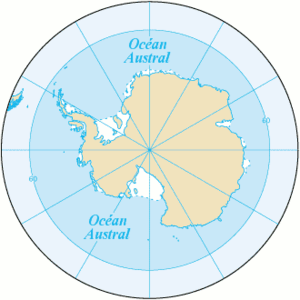
L'océan Austral en bleu foncé.
L’océan Austral est un océan défini par convention comme s'étendant entre le 60ᵉ parallèle sud et le continent antarctique. Cette délimitation correspond aux portions des océans Atlantique, Pacifique et Indien couverts juridiquement par le traité sur l'Antarctique. Son existence n'est pas universellement reconnue. Bien que ne couvrant pas l'intégralité de la plaque antarctique, il était précédemment appelé océan Antarctique ou océan Glacial antarctique.
En géographie, le 60ᵉ parallèle sud est le parallèle joignant les points de la surface de la Terre dont la latitude est égale à 60° sud.
En géographie, le 70ᵉ parallèle sud est le parallèle joignant les points de la surface de la Terre dont la latitude est égale à 70° sud.
Les découpages de chaque océan présenté ci-dessous sont basés sur les délimitations de l'Organisation hydrographique internationale. Certaines mers présentent également d'éventuelles subdivisions.